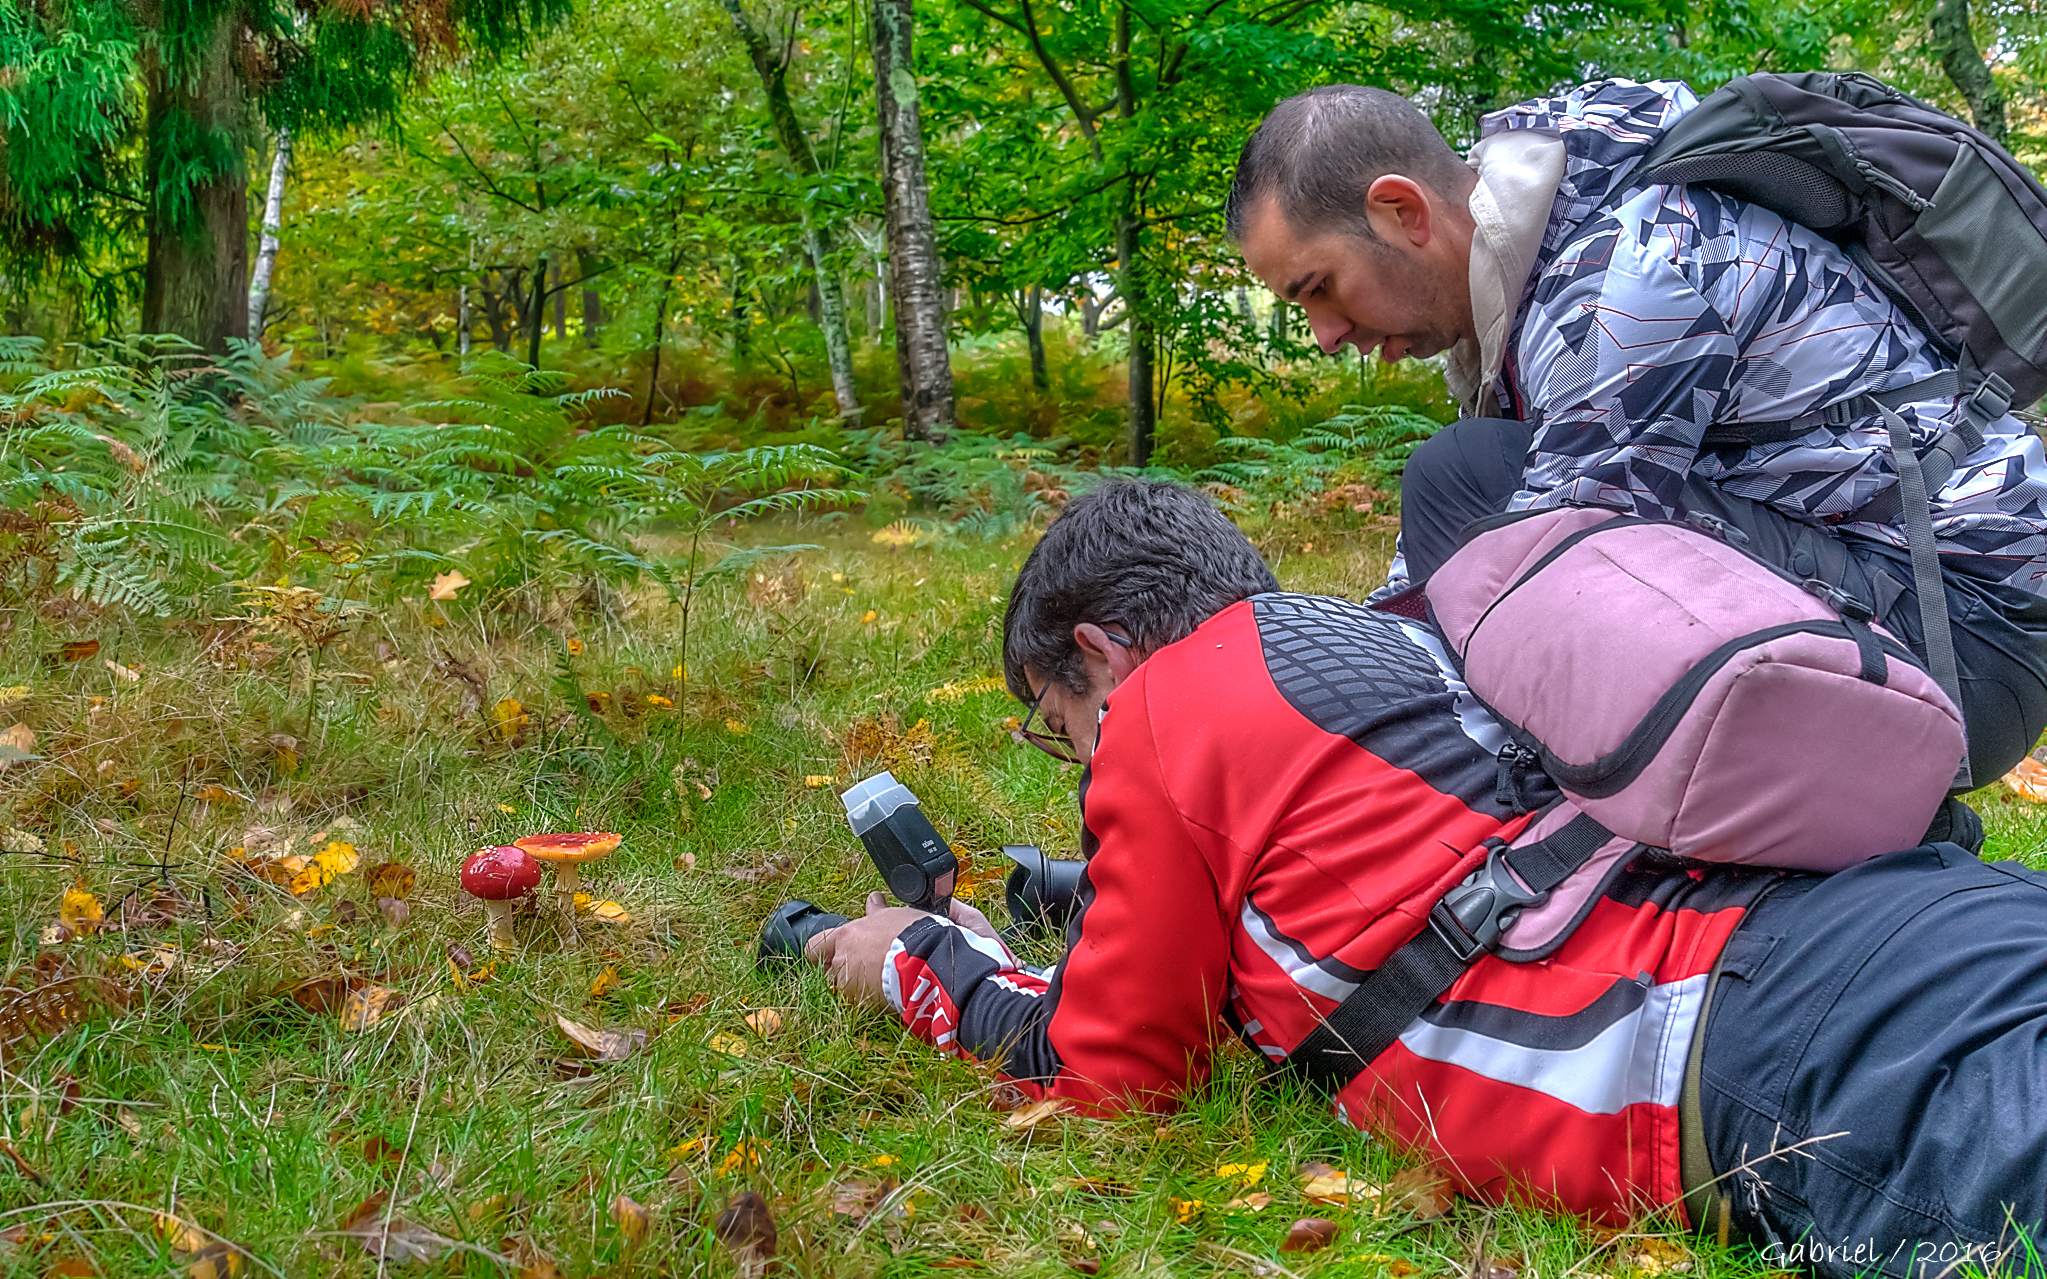
tree, forest, walking, people, meadow, leaf, flower, portrait, autumn, child, gente, woodland, retrato, ggl1, gaby1, xovesphoto, sonydscrx10iii, sonyrx10iii, rx10iii, rx10m3, fot grafosfotografiados, natural environment